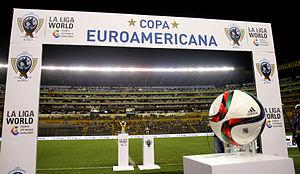
La Copa EuroAmericana 2015 est la troisième édition de cette compétition estivale de football organisée par le groupe audiovisuel américain DirecTV opposant des clubs issus de différentes confédérations et se disputant en Amérique du Sud.